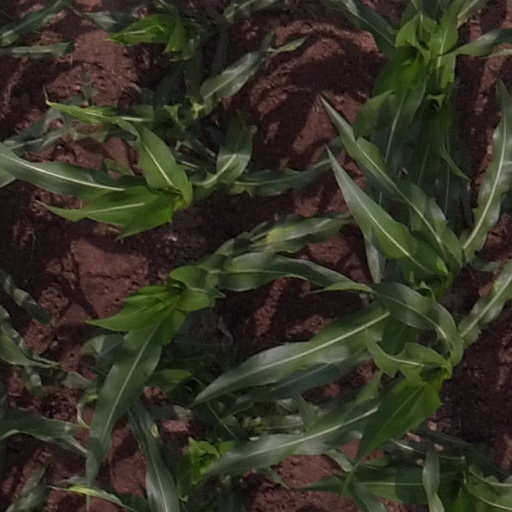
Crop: maize; corn